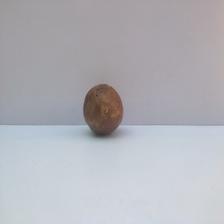
Size: Spoiled